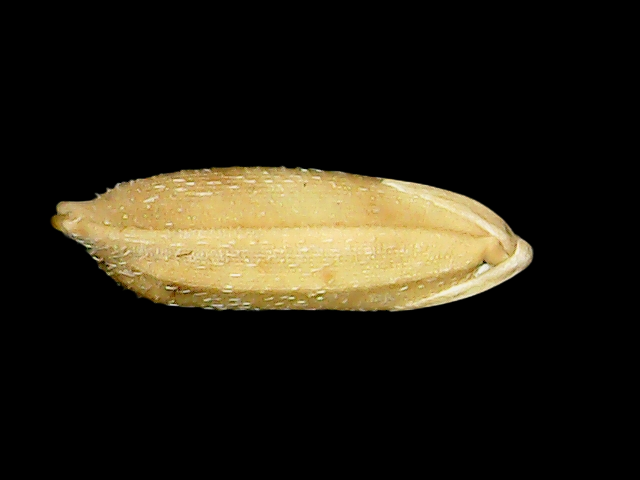
Rice variety: Bd51